Fox Point, Providence, Rhode Island

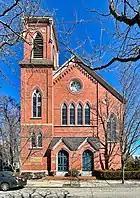
Union Baptist Church, on East Street

According to the Providence Plan, a local nonprofit aimed at improving city life, 78.6% of Fox Point residents are white, well-above the citywide average. In addition, 6.4% of residents are Asian, slightly higher than the citywide average. African-Americans and Hispanics each comprise less than 5% of the population.